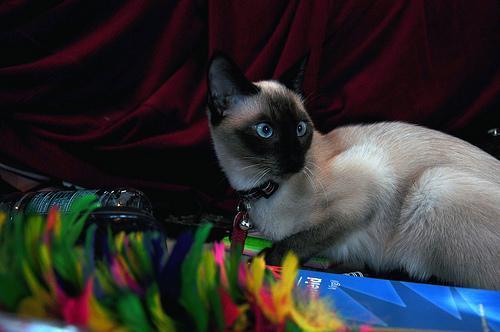
Siamese